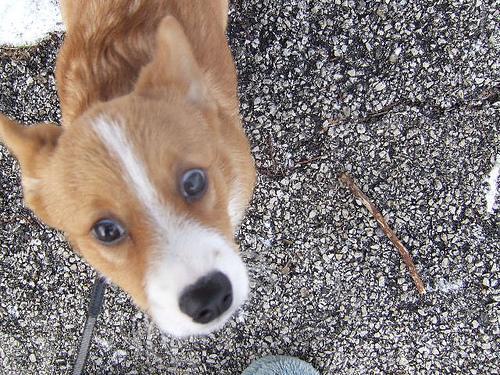
Pembroke